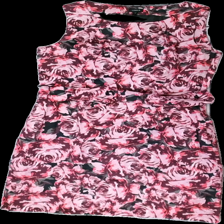
View: front
Type: Dress
Category: Ladies
Brand: Lindex
Colors: Pink, Green, Black
Material: 85% cotton 15% polyester
Pattern: Floral print
Cut: Regular
Size: 42
Season: All
Damage location: middle right
Damage 2 location: middle left
Price range: 100-150
Recommended usage: Reuse
Description: blommig klänning med band i midjan